Giselle

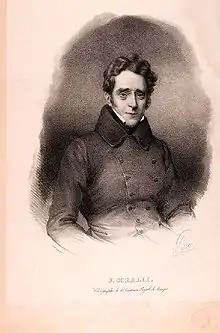
Jean Coralli about 1830

Adolphe Adam was a popular writer of ballet and opera music in early 19th-century France. He wrote with great speed and completed "Giselle" in about two months. The music was written in the smooth, song-like style of the day called "cantilena". This style is well known to music lovers from Bellini's opera "Norma" and Donizetti's "Lucia di Lammermoor".